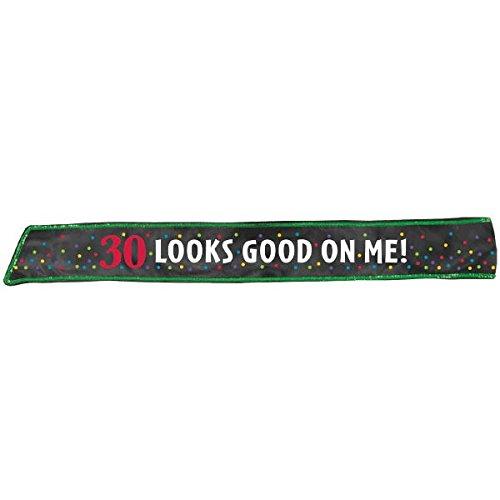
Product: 30th Birthday Fabric Sash
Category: Home & Kitchen | Wall Art | Posters & Prints
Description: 1 Piece Per Package.
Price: $6.67
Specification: ProductDimensions:10.3x4.5x0.3inches|ItemWeight:0.32ounces|ShippingWeight:0.32ounces(Viewshippingratesandpolicies)|Manufacturer:Amscan|ASIN:B00XH5LRBG|DomesticShipping:ItemcanbeshippedwithinU.S.|InternationalShipping:ThisitemcanbeshippedtoselectcountriesoutsideoftheU.S.LearnMore|Itemmodelnumber:340052|DatefirstlistedonAmazon:May11,2015